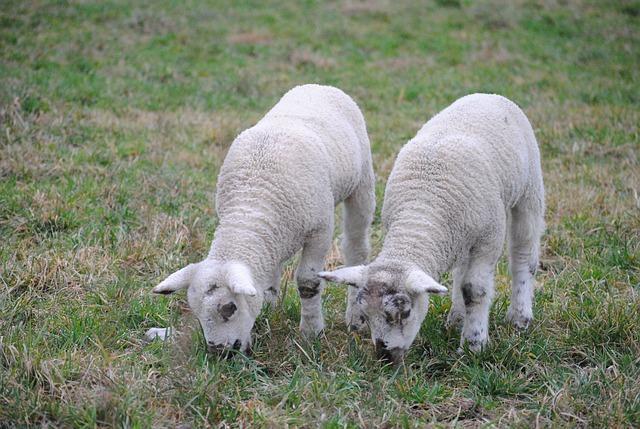
sheep